Spanish Civil War

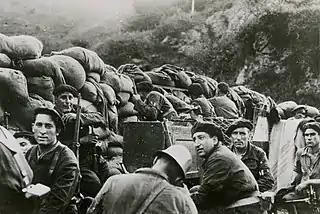
Republican forces during the battle of Irún in 1936

On 12 July 1936, Falangists in Madrid killed police officer Lieutenant José Castillo of the Guardia de Asalto (Assault Guard). Castillo was a Socialist party member who was giving military training to the UGT youth. Castillo had led the Assault Guards that violently suppressed the riots after the funeral of "Guardia Civil" lieutenant Anastasio de los Reyes. Assault Guard Captain Fernando Condés was a friend of Castillo. The next day, after getting the approval of the minister of interior to illegally arrest members of parliament, he led his squad to arrest José María Gil-Robles y Quiñones, founder of CEDA, as a reprisal for Castillo's murder, but he was not at home, so they went to the house of José Calvo Sotelo, a Spanish monarchist and prominent parliamentary conservative. Luis Cuenca, a member of the arresting group and a Socialist who was known as the bodyguard of PSOE leader Indalecio Prieto, summarily executed Sotelo.